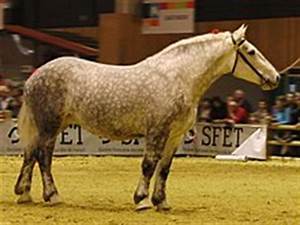
Label: cavallo